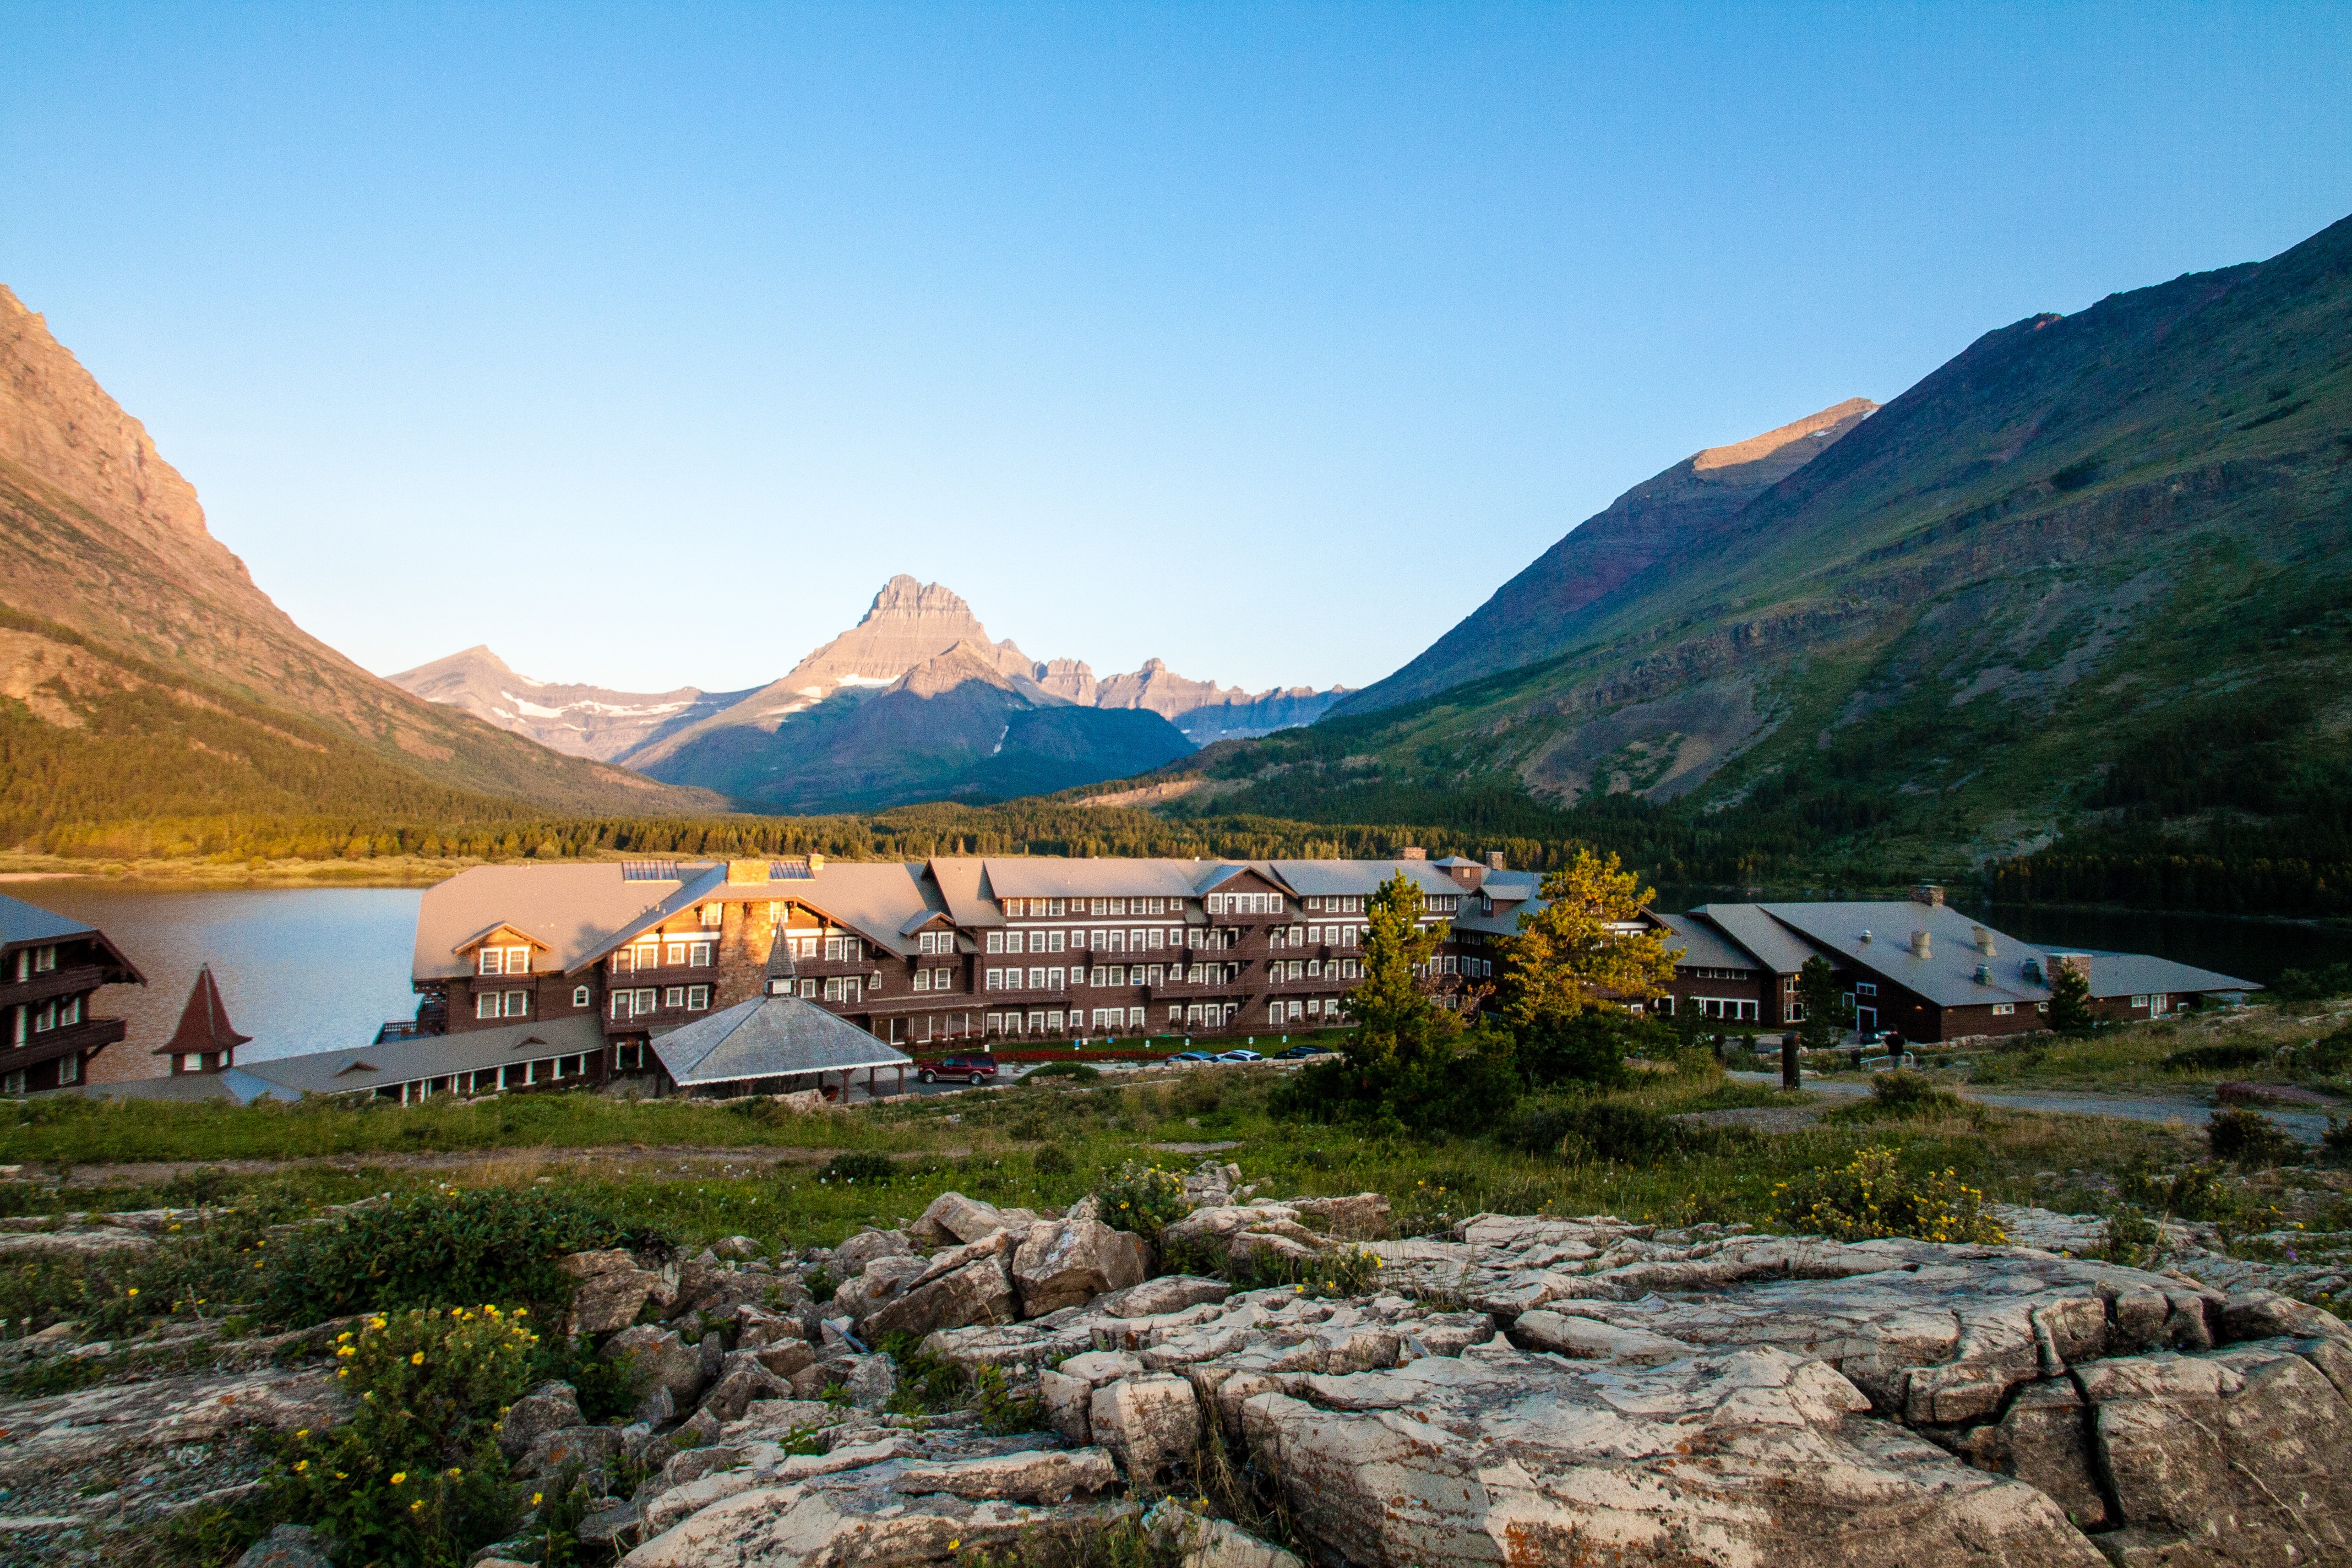
landscape, wilderness, walking, mountain, lake, adventure, valley, mountain range, vacation, fjord, tourism, national park, alps, plateau, fell, loch, glacier national park, landform, many glacier hotel, swiftcurrent lake, geographical feature, mountainous landforms